Kick (football)

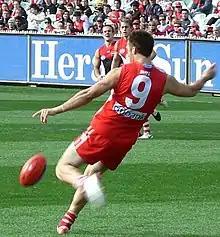
Precise field and goal kicking using the oval shaped ball is the most important skill in Australian rules.

Kicking is the act of propelling a ball by striking it with the foot or, depending upon the sport, the shin. Kicking is most common in Association Football, where only the two goalkeepers are allowed to use their hands. It is also the primary method of transferring the ball in Australian rules football and Gaelic football. Whereas most sports allow points to be scored by methods other than kicking, in Australian rules football kicking for goal is the only method allowed to score a goal and get the maximum six point score. Kicking is used less frequently in Rugby League, Rugby Union, American football, and Canadian football, and may be restricted to specialist positions, but it is still an important tactical skill in each sport.